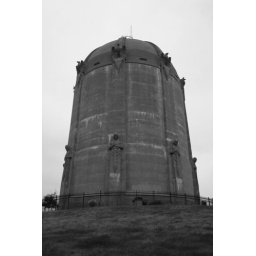
The old water tower for Ramsey Elementary School in Minneapolis, Minnesota